Jana Bellin

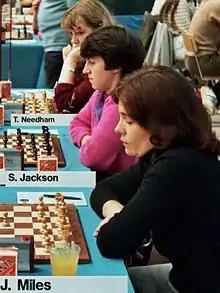
Jana Miles (Bellin), Olympiad Luzern 1982

Jana Bellin ("née" Malypetrová; born 9 December 1947) is a British, formerly Czechoslovak chess player. She was awarded the Woman International Master chess title in 1969 and the Woman Grandmaster title in 1982.